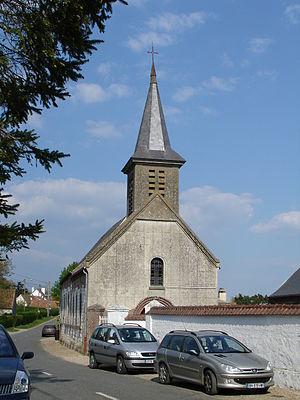
Église de Lépine
Lépine est une commune française située dans le département du Pas-de-Calais en région Hauts-de-France.